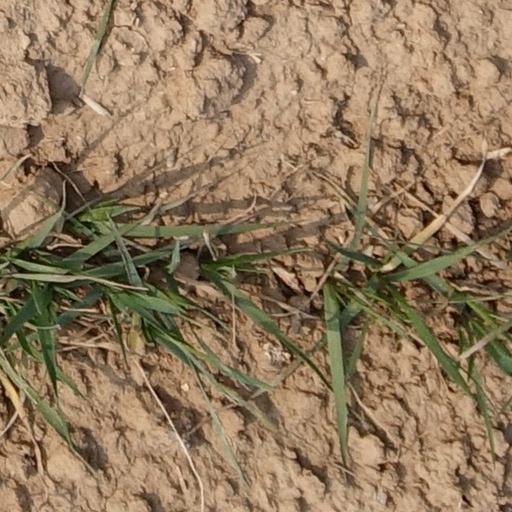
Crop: wheat